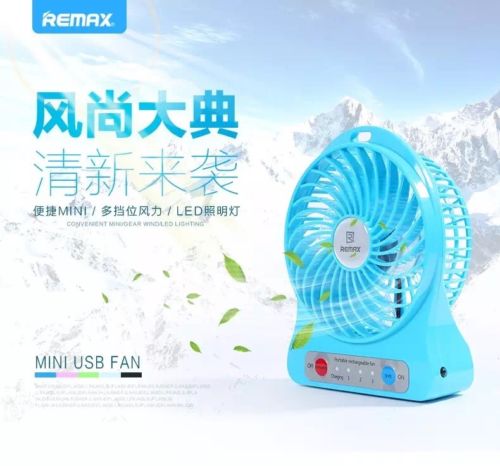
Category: fan